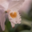
Label: orchid